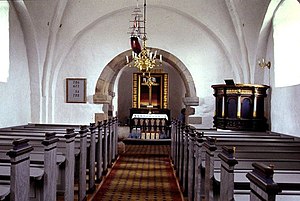
Almind Kirke (Viborg Kommune)
Kirkerummet set mod øst
Almind Kirke (Viborg Kommune), Skibet set mod øst
Almind kirke ligger i Almind Sogn i det tidligere Lysgård Herred, Viborg Amt, nu Viborg Kommune Region Midtjylland.